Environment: real
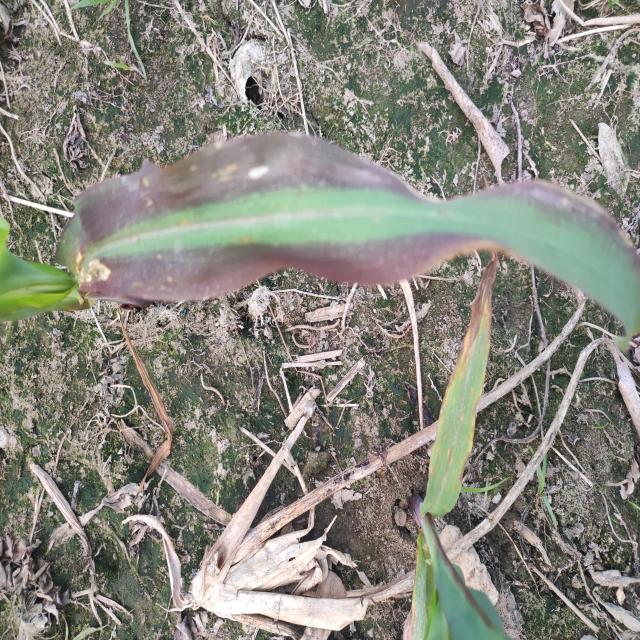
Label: phosphorus_deficiency